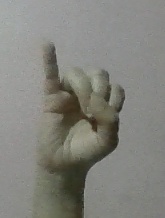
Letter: meem